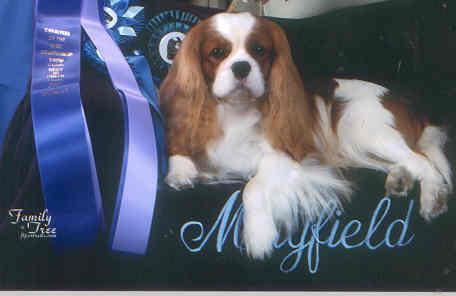
Blenheim_spaniel